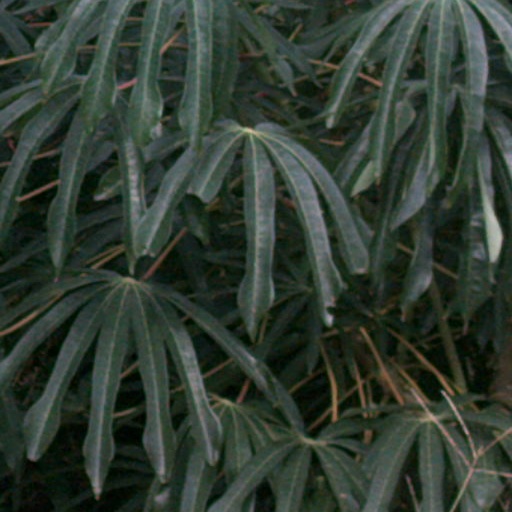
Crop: cassava